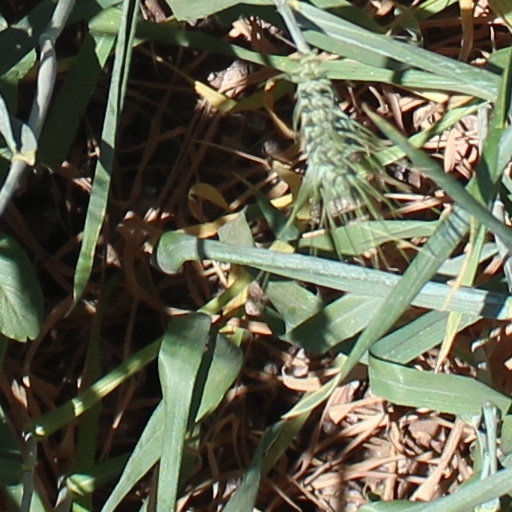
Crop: wheat